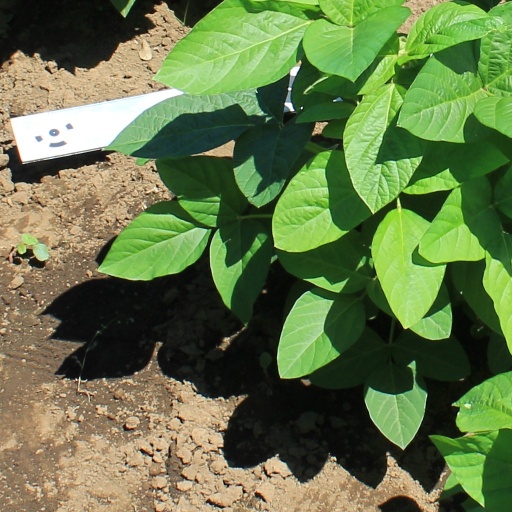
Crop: soybean